Tropical hardwood hammock

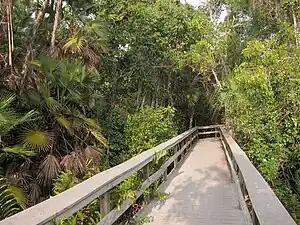
Mahogany Hammock Trail, an accessible tropical hardwood hammock in Everglades National Park

Tropical hardwood hammocks are closed canopy forests, dominated by a diverse assemblage of evergreen and semi-deciduous tree and shrub species, mostly of West Indian origin. Tropical hardwood hammocks are found in South Florida or the Everglades, with large concentrations on the Miami Rock Ridge, in the Florida Keys, along the northern shores of Florida Bay, and in the Pinecrest region of the Big Cypress Swamp.